Carolina Roller Derby

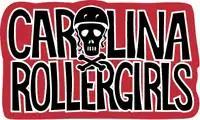
Original CRG logo

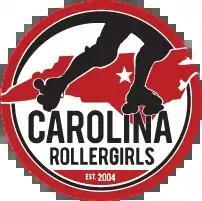
Pre-2019 league logo

While traveling through Austin, Texas, in late 2003, graphic designer Laura Weakland, inspired by a banked-track roller derby bout put on by the Lonestar Rollergirls, decided to start a local league in Raleigh. Although inspired by a banked-track event, practicality dictated that Weakland pursue flat-track derby. Weakland, now known by her derby name "Celia Fate", began soliciting potential skaters with recruiting sessions in early 2004. Initial practices featured some women who had skated as adults, but many had not been on wheels since middle school and practices were loosely organized, at first consisting of mostly drills and laps.